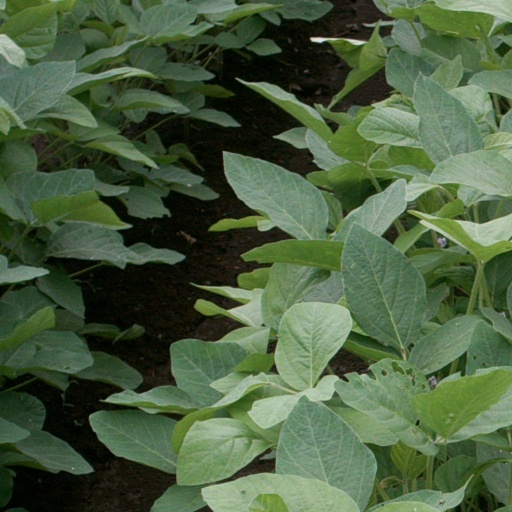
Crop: soybean